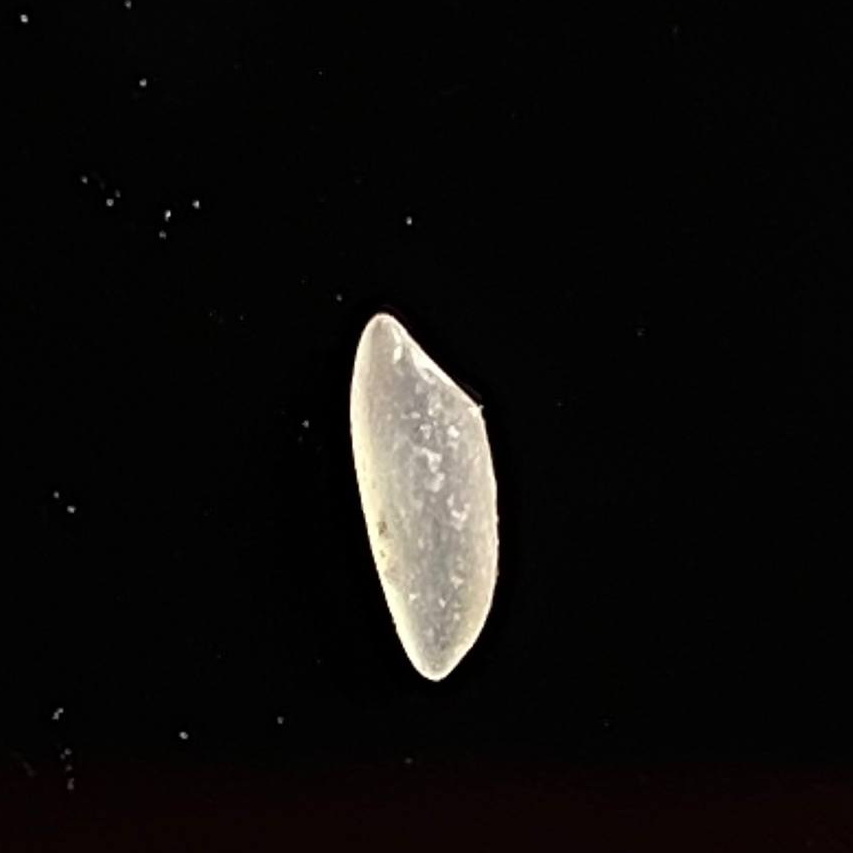
Rice variety: Katarivog